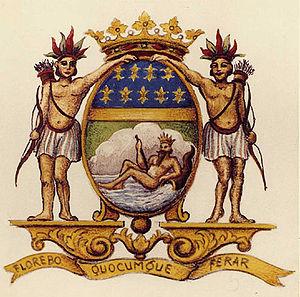
Florebo quocumque ferar est une locution latine qui peut se traduire en français par « Je fleurirai partout où je serai porté », voire « Je fleurirai partout où je serai plantée ».
Pierre Lambert de La Motte est un religieux français, évêque, l'un des fondateurs des Missions étrangères de Paris.
Pondichéry ou Puducherry est une ville du Sud-Est de l'Inde, capitale du territoire de Pondichéry et principale ville du district de Pondichéry, enclavée au Tamil Nadu.